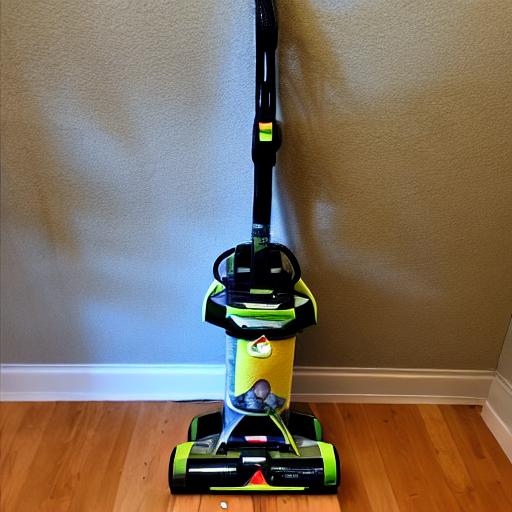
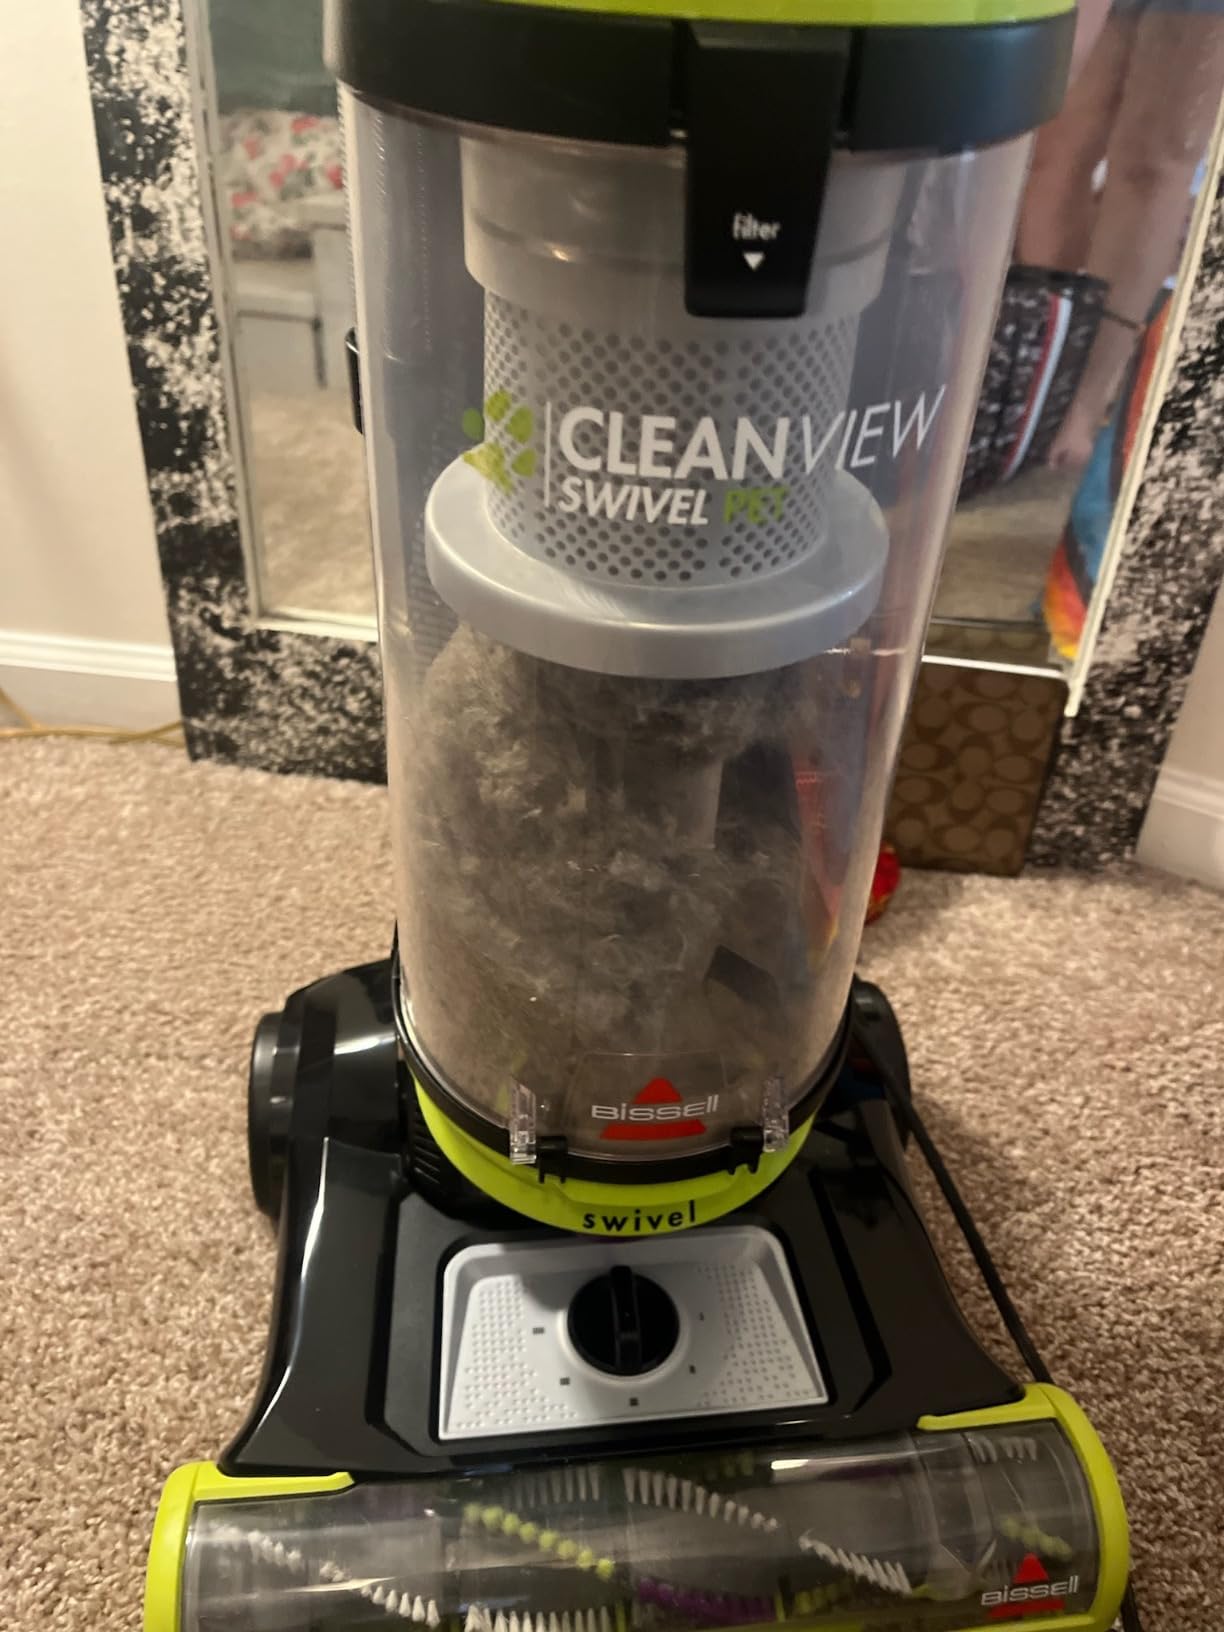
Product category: items_vacuum
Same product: no